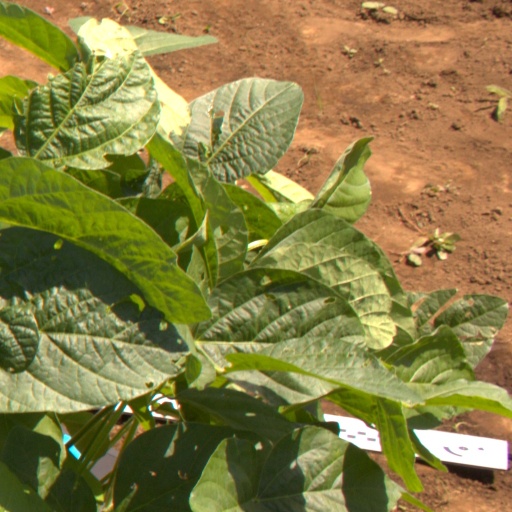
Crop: soybean